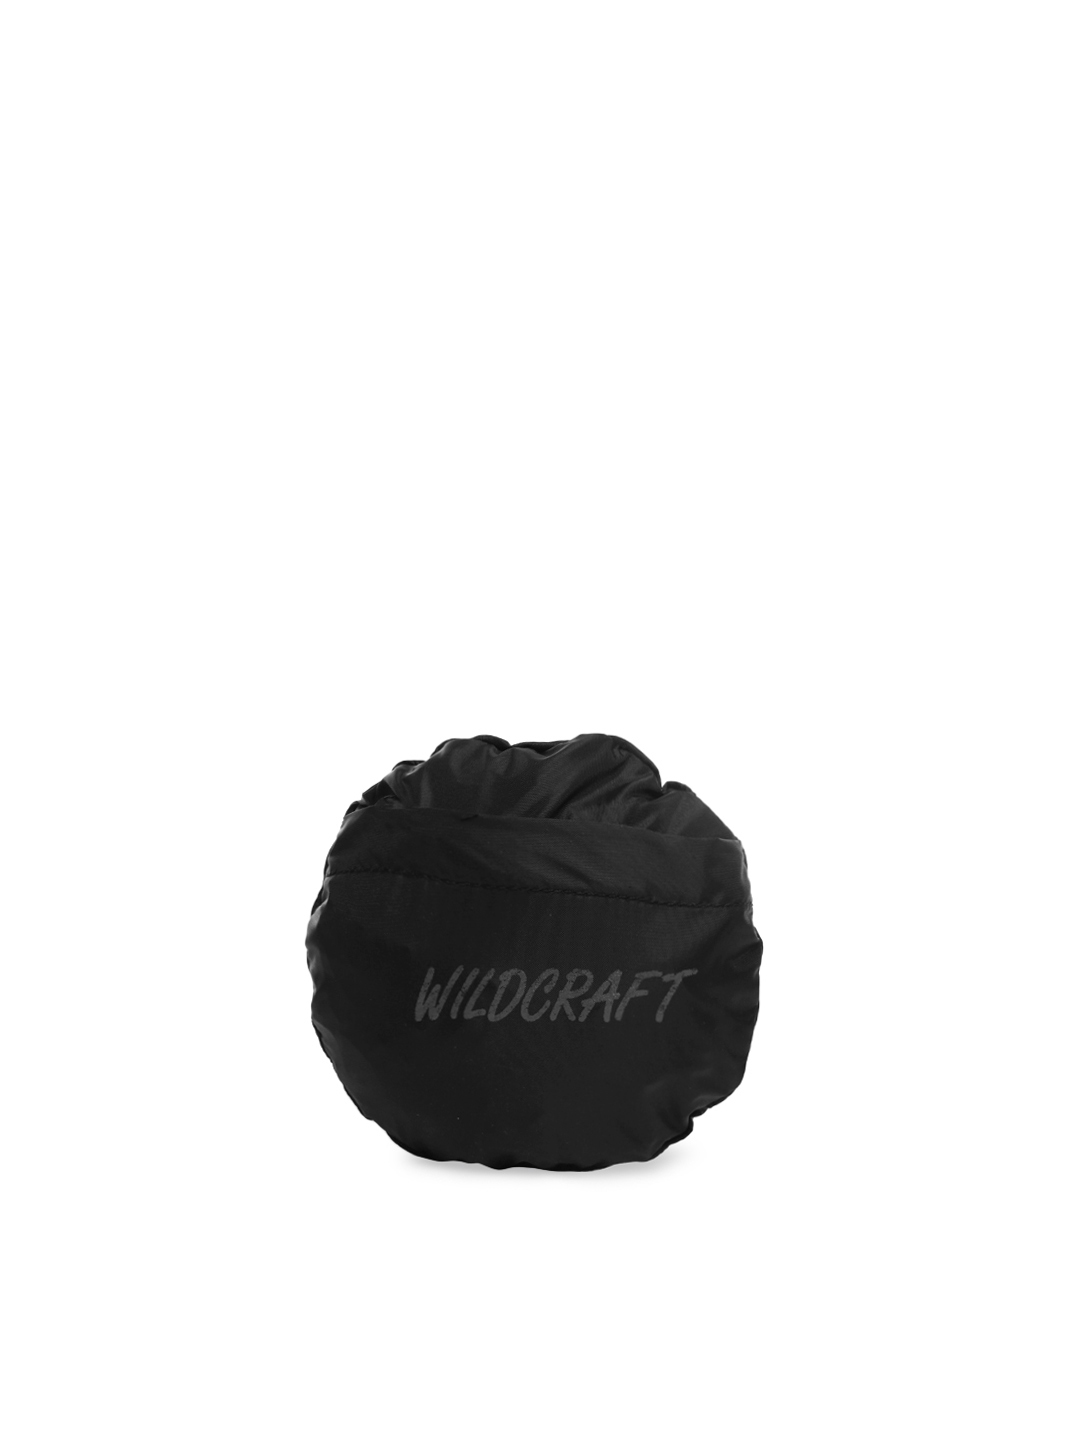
Wildcraft Unisex Black Rain Cover For Backpacks
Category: Accessories / Bags / Handbags
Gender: Unisex
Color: Black
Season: Fall 2012
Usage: Casual